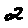
Label: 2